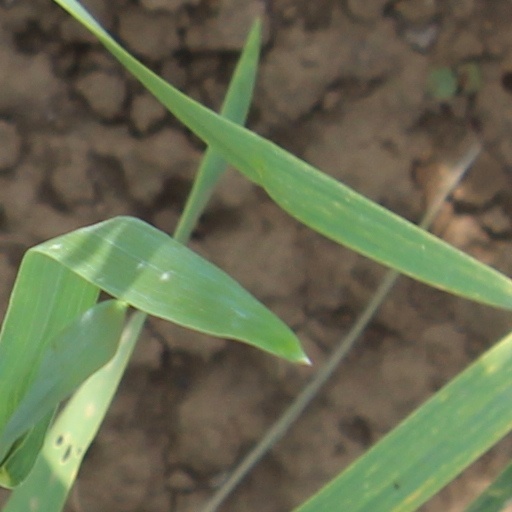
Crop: wheat